Listen (Doctor Who)

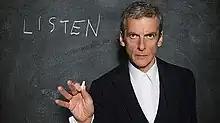
Promotional image for the episode

"Listen" is the fourth episode of the eighth series of the British science fiction television programme "Doctor Who", first broadcast on BBC One on 13 September 2014. It was written by Steven Moffat and directed by Douglas Mackinnon.